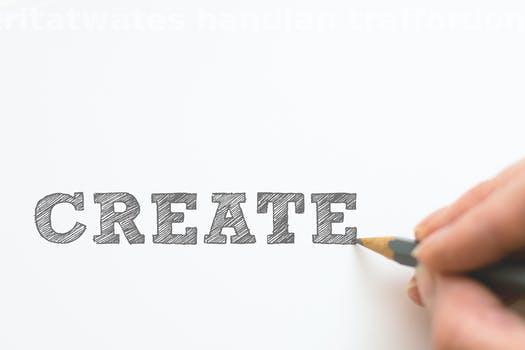
Label: Watermark